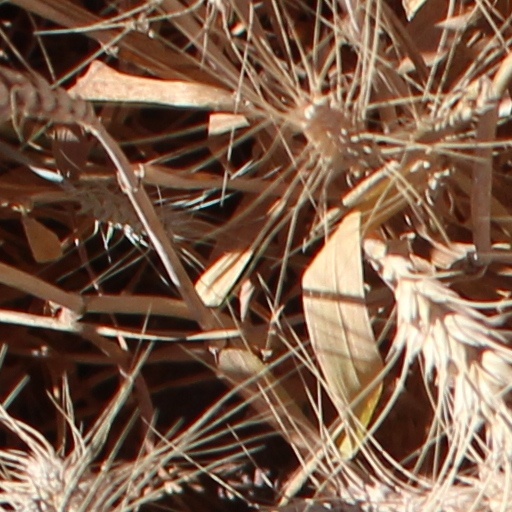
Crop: wheat